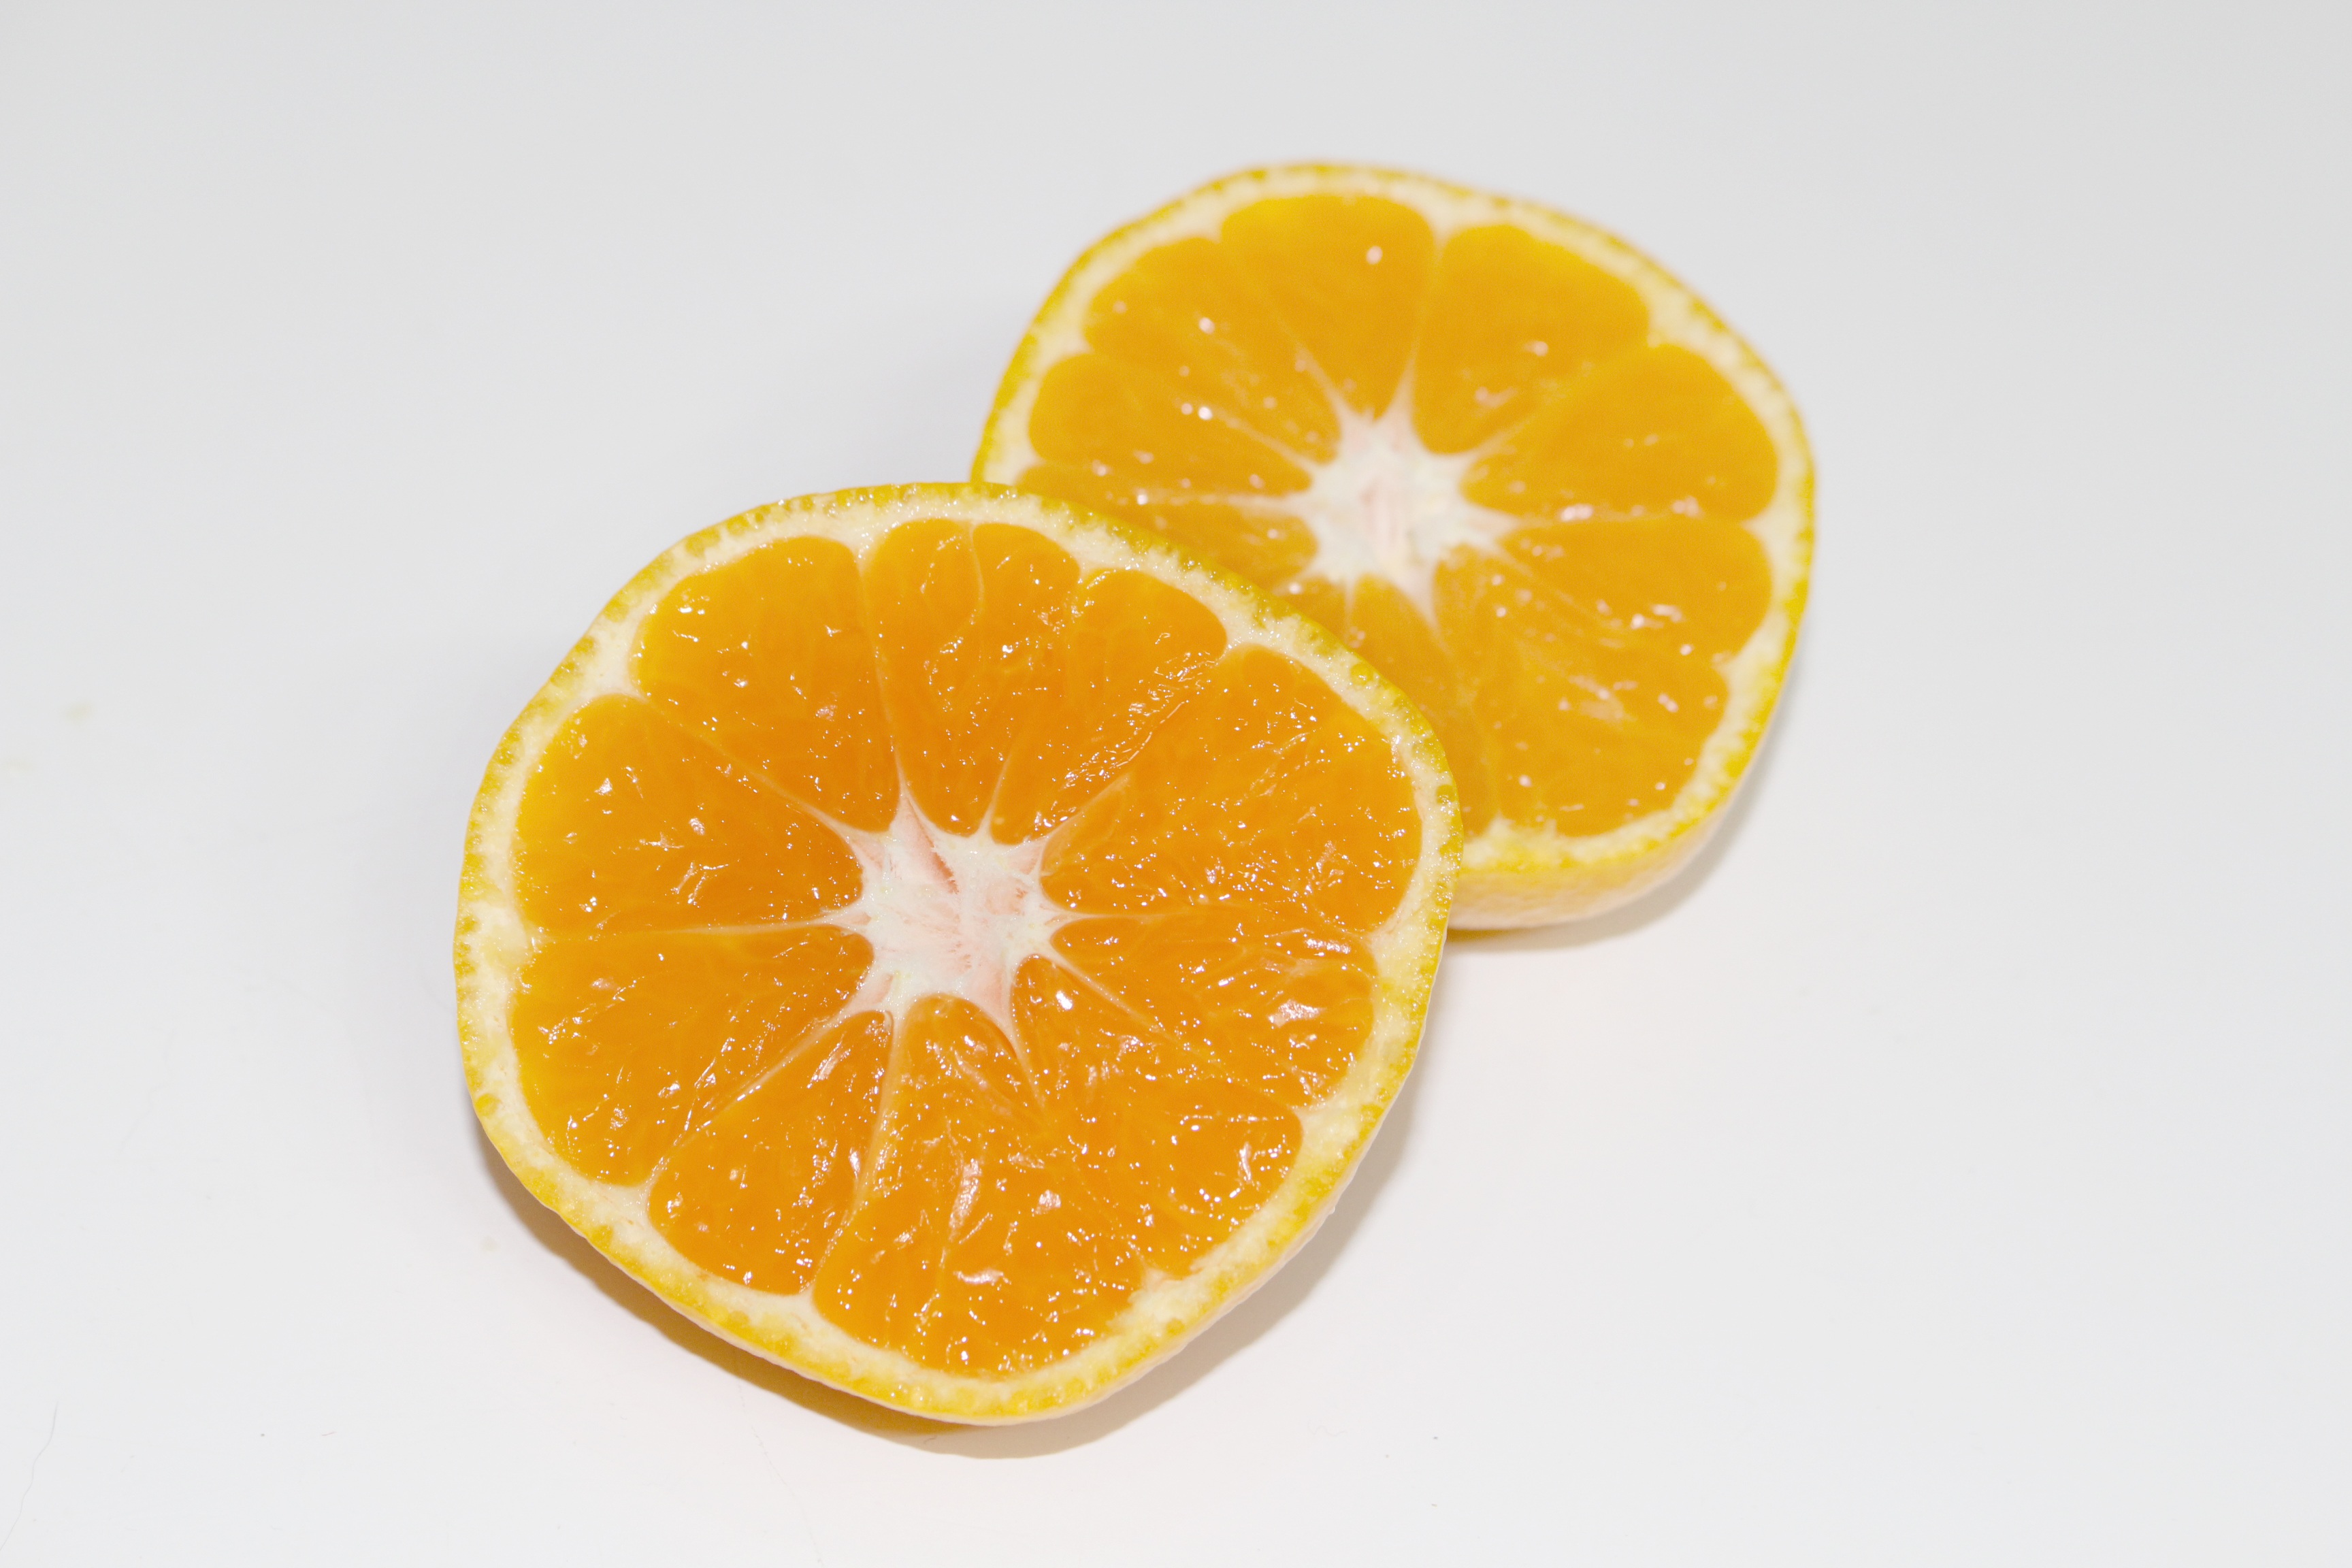
plant, fruit, orange, food, produce, juice, tangerine, mandarin, clementine, citrus, flowering plant, mandarin orange, land plant, tangelo, lemon lime